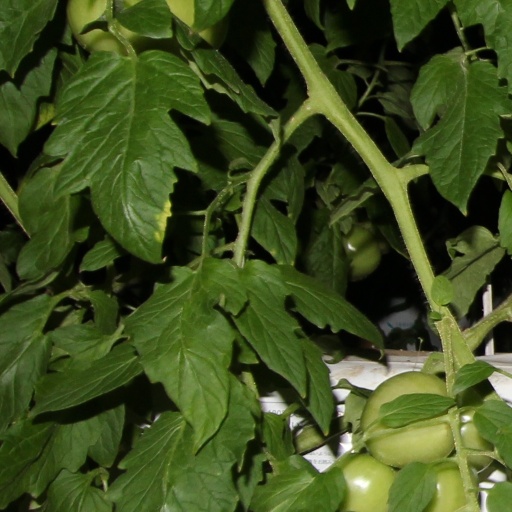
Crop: tomato